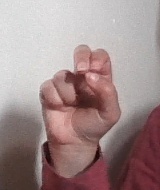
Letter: gaaf